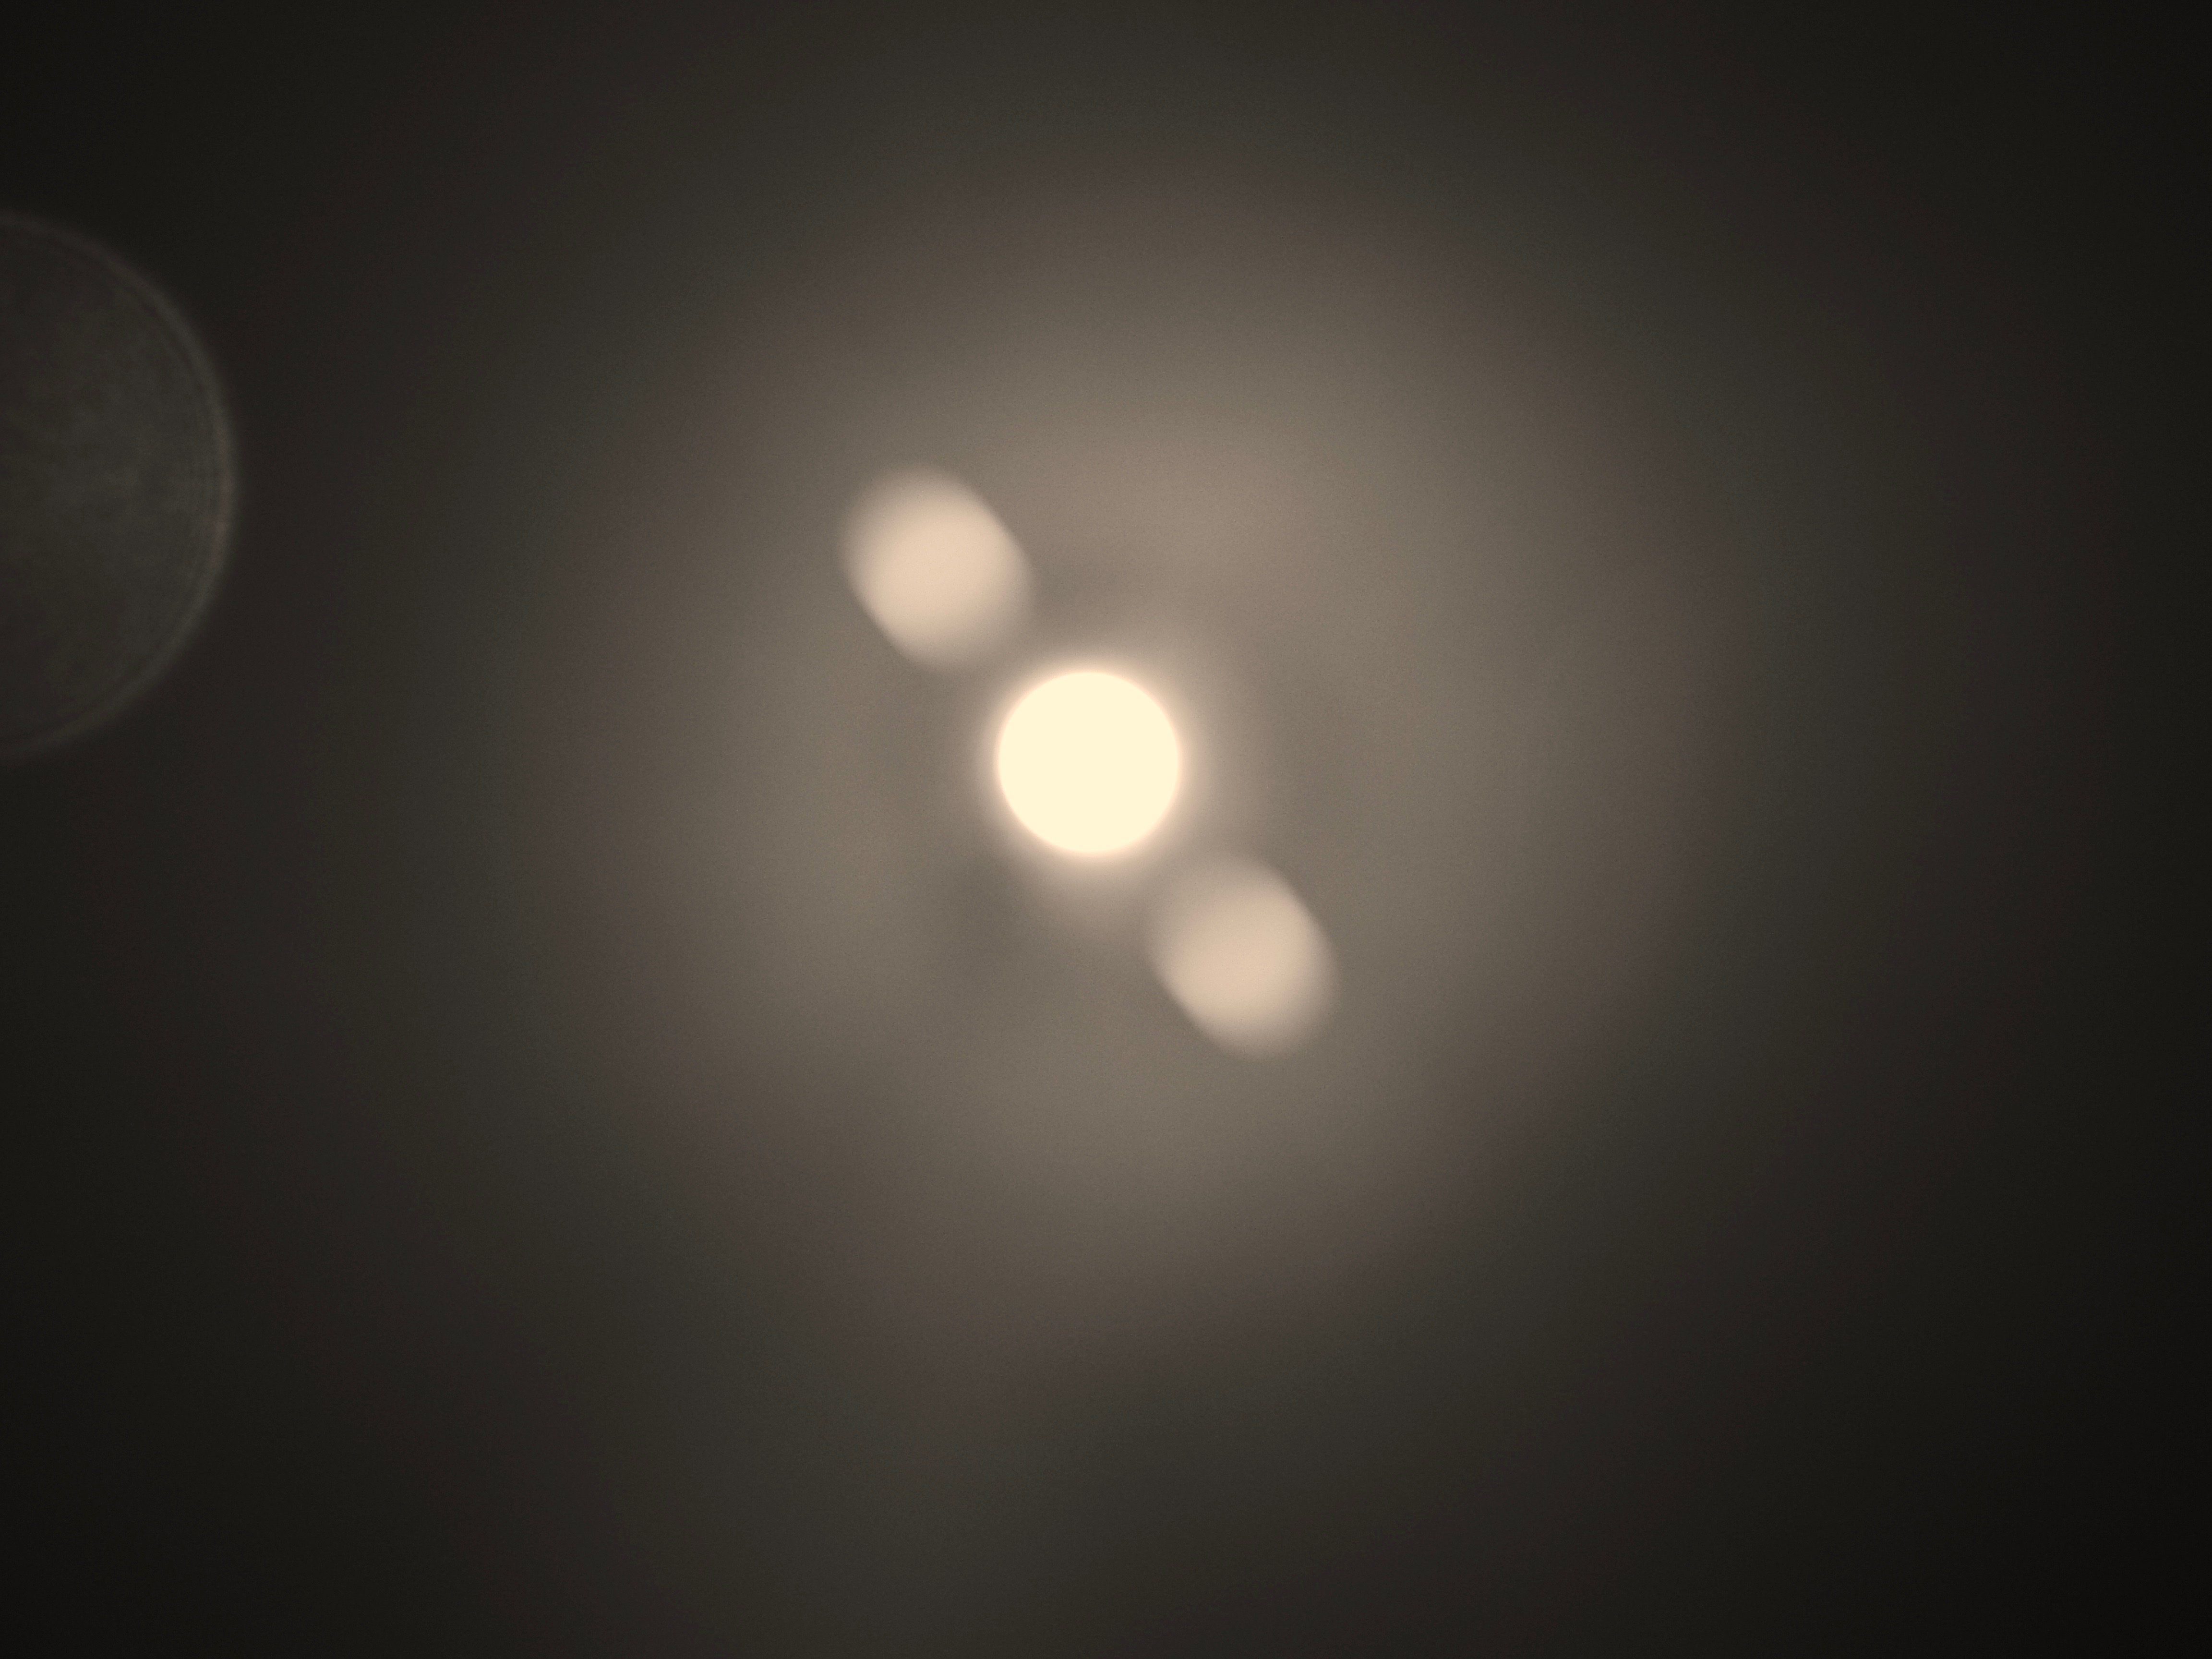
sun, sky, blur, reflection, filter, atmosphere, light, daytime, lighting, darkness, night, full moon, computer wallpaper, celestial event, macro photography, astronomical object, moonlight, midnight, circle